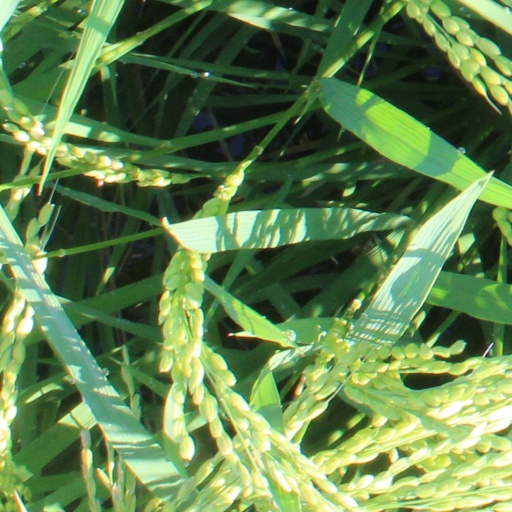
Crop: rice